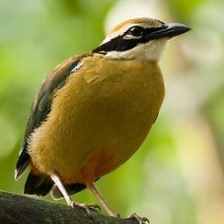
Species: INDIAN PITTA
Scientific name: PITTA BRACHYURA